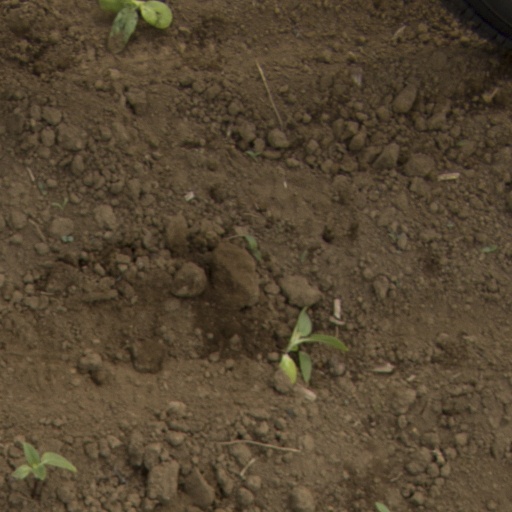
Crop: Jerusalem artichoke